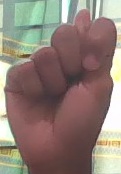
ASL sign: T